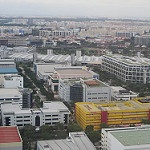
Label: buildings